Gold coin

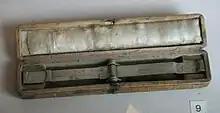
Balance for checking the weight of gold coins

The European Commission publishes a list of gold coins which legally must be treated as investment gold coins in all EU Member States. In the United Kingdom, HM Revenue and Customs have issued an additional list of gold coins that HM Revenue & Customs recognize as falling within the exemption for investment gold coins, though this second list does not have legal force.